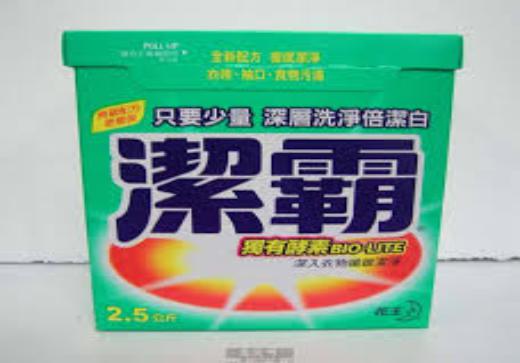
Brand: attack
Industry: Necessities